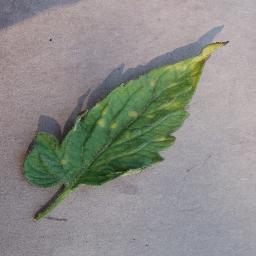
Label: Tomato___Leaf_Mold